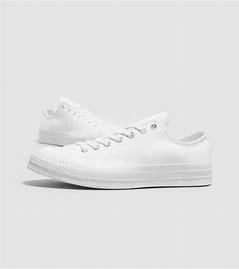
Brand: Converse
Model: Chuck Taylor All Star 70 Ox